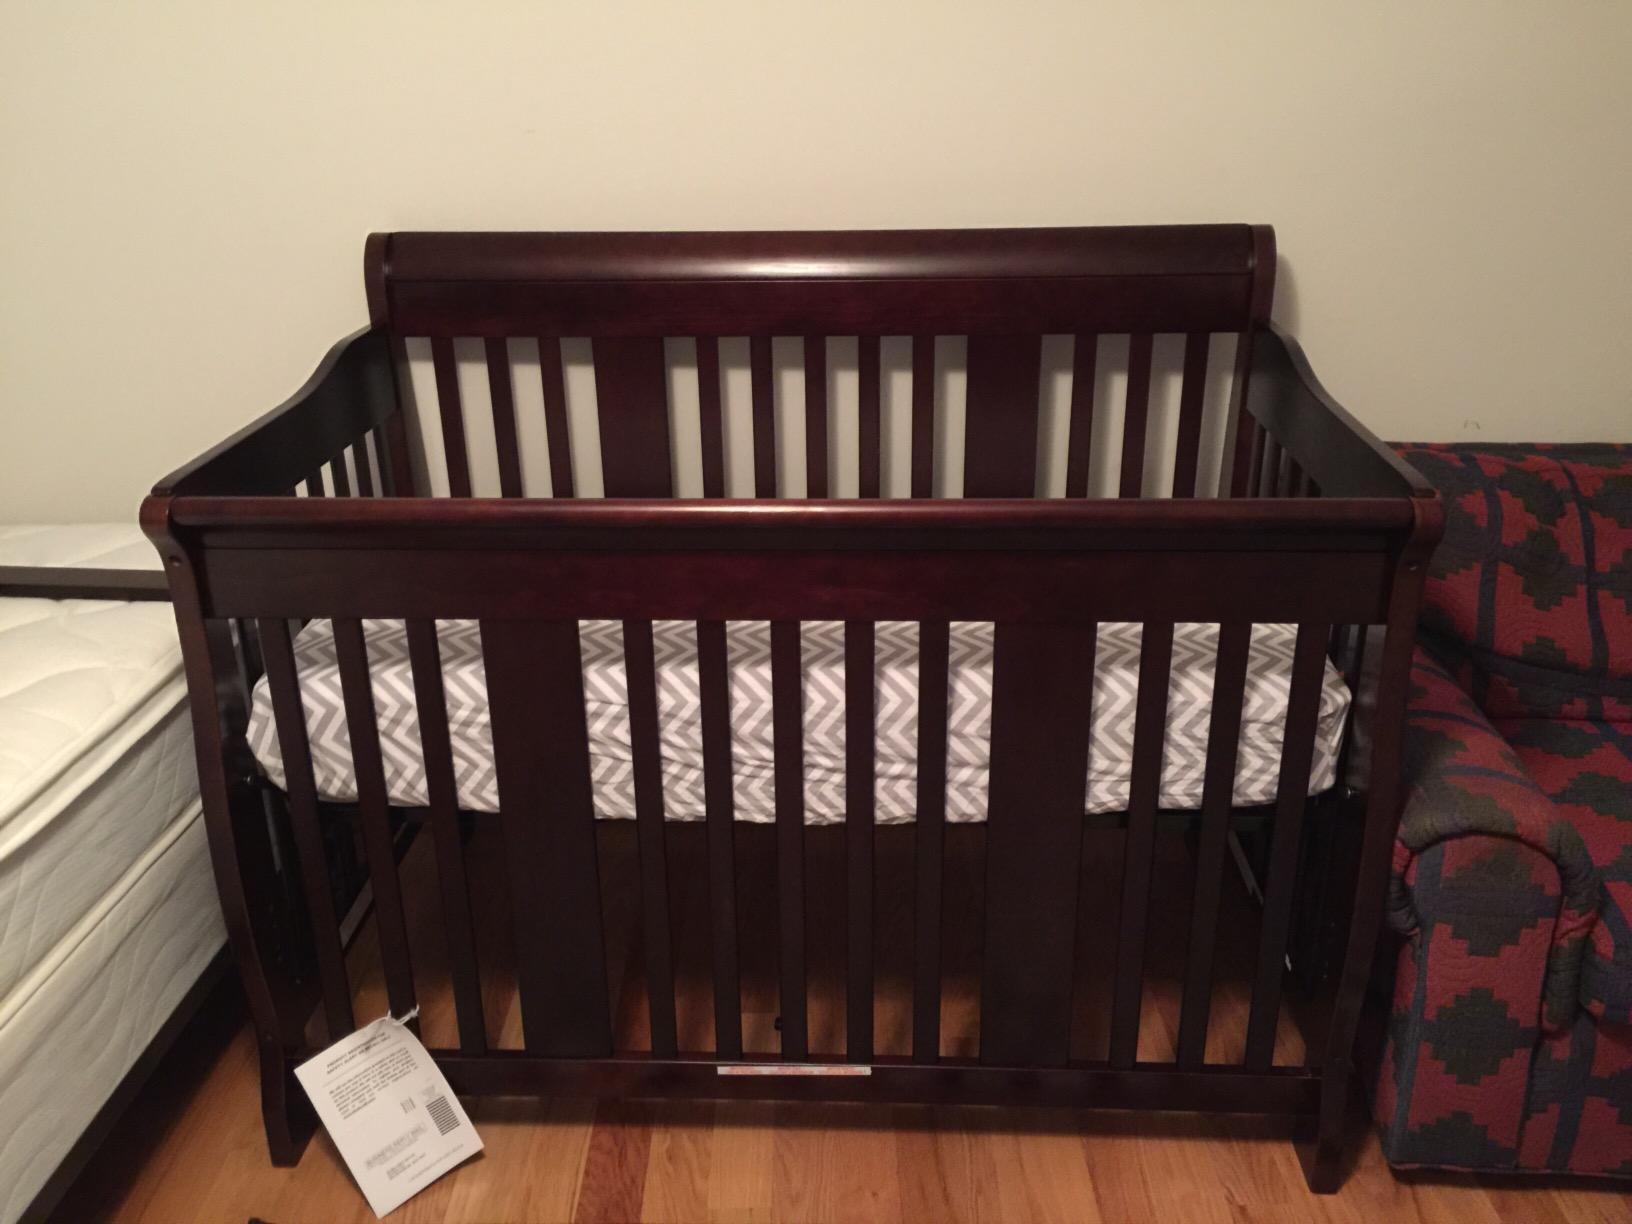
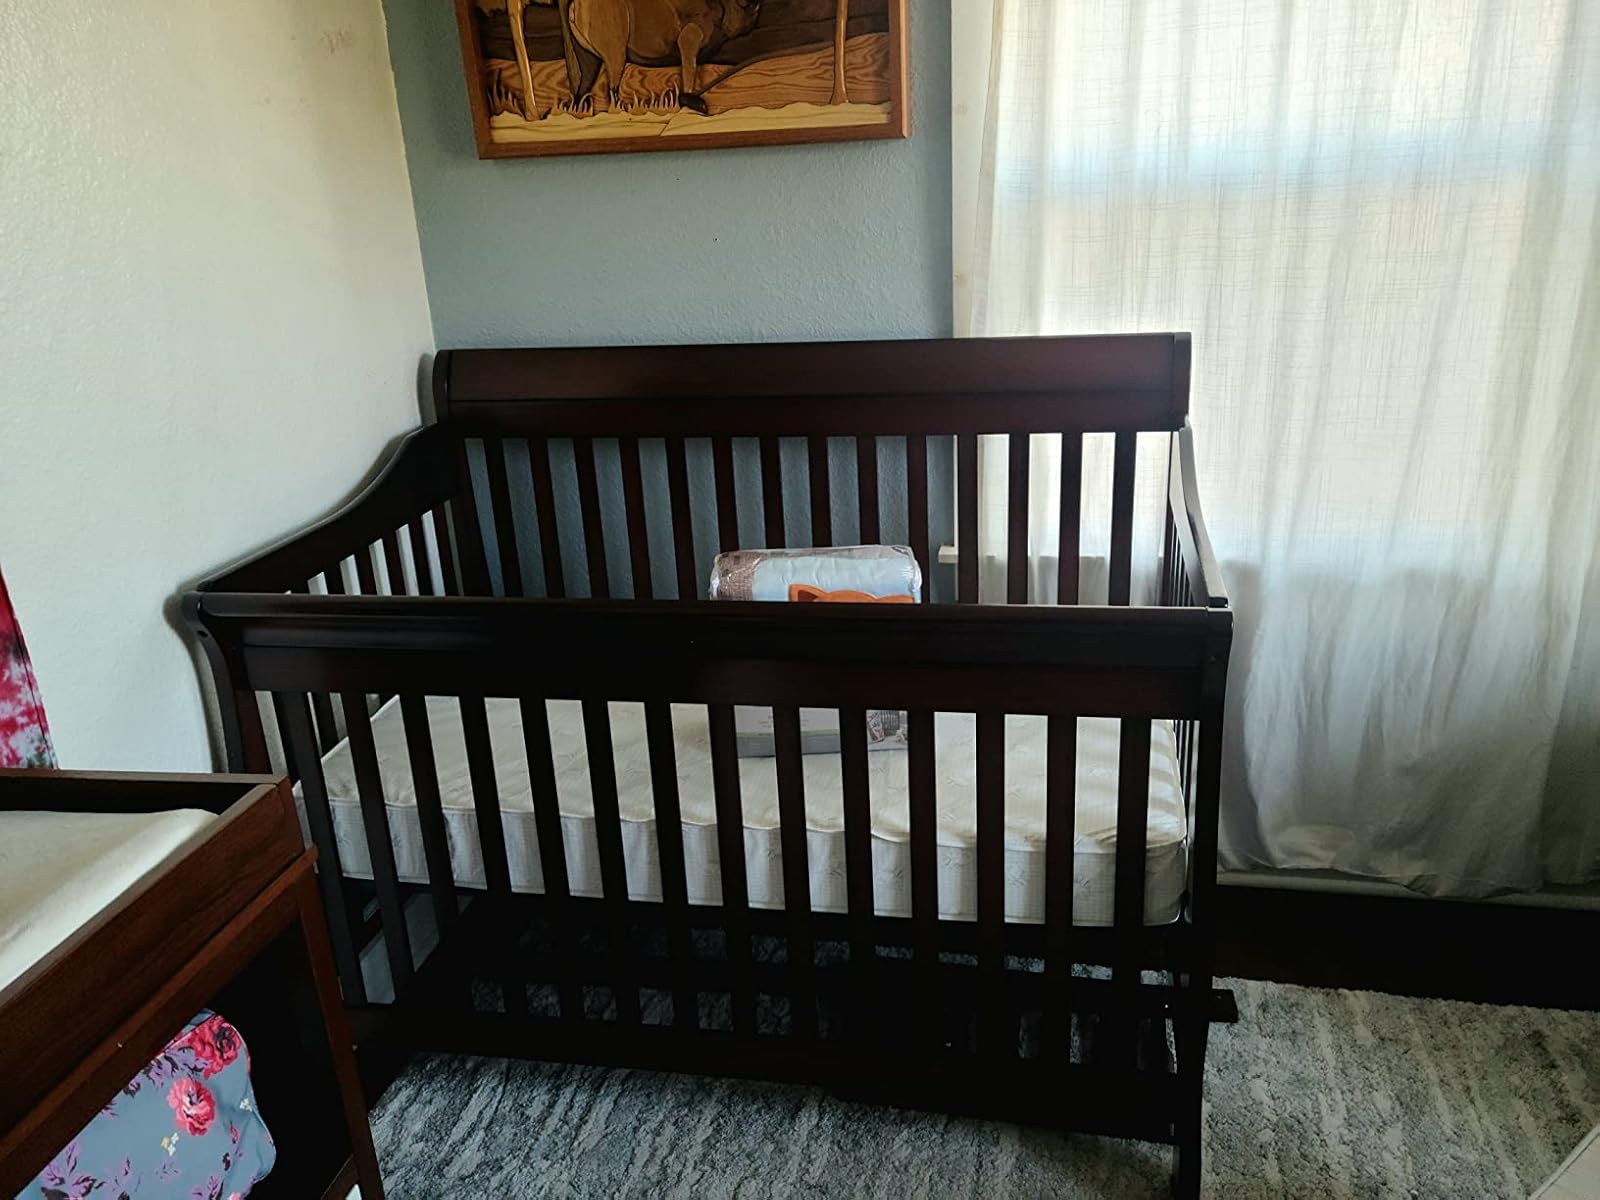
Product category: products_crib
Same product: no